Answer in natural language. Consider the 3D positions of the objects in the scene and not just the 2D positions in the image. Is the centerpoint of  chair (marked B) at a higher height than Doorway? Choose between the following options: yes or no
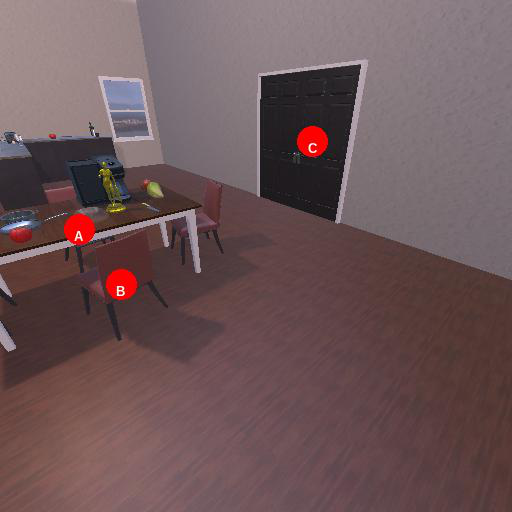
<answer>yes</answer>